Dee Snider

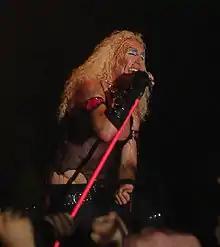
Snider performing in Manchester, England, in his iconic stage makeup

In the 1990s, Snider formed Widowmaker with guitarist Al Pitrelli, bassist Marc Russel, and former Twisted Sister drummer Joey Franco. The quartet recorded two albums with limited underground success, titled "Blood and Bullets" and "Stand By for Pain". In the late 1990s, Snider toured with a "self-tribute" band called Dee Snider's SMFs (Sick Mutha Fuckers), sometimes featuring ex-Twisted Sister drummer A.J. Pero. The usual lineup included Snider, Derek Tailer, Charlie Mills, Keith Alexander, and Spike.